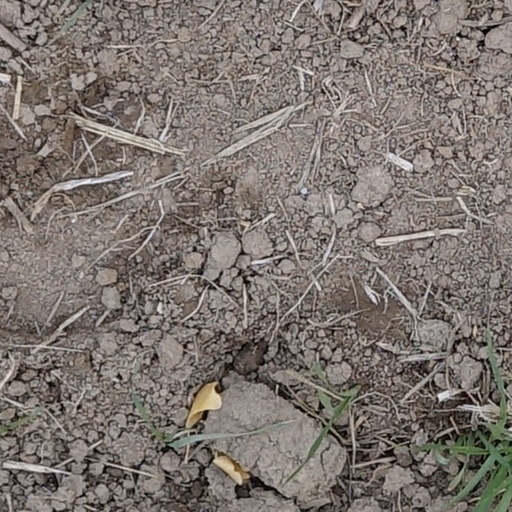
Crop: wheat